Mino-Matsuyama Station

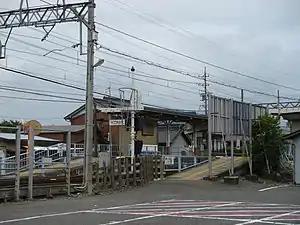
Mino-Matsuyama Station in September 2007

is a railway station in the city of Kaizu, Gifu Prefecture, Japan, operated by the private railway operator Yōrō Railway.